Lists of National Treasures of Japan

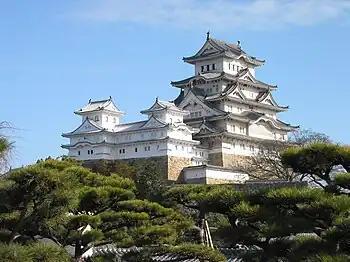
Himeji Castle The Keep Towers

Lists of National Treasures of Japan cover different types of National Treasure of Japan. They include buildings and fine arts and crafts.